Alexander Leipold

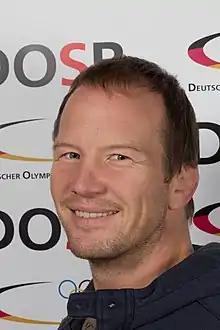
Leipold in 2012

Alexander Leipold (born 2 June 1969 in Alzenau in Unterfranken) is a German former freestyle wrestler who won the German Championships eleven times, the European Championships three times, the World Championships in 1994, and won the tournament at the 2000 Summer Olympics but was later stripped of his gold medal for doping.